Aksu Basin

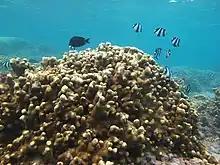
In the Middle Miocene, coral reefs dotted the coast in the Aksu Basin. "Porites", pictured here, was one of the predominant genera.

By the Early Miocene, a "right-lateral transform fault plate boundary" had formed between the Cyprus Trench and the Isparta Angle. This led to the creation of "a hybrid, terrestrial-shallow marine accommodation space" on the eastern side of the Isparta Angle, where sediments from the Antalya Complex further east were deposited.